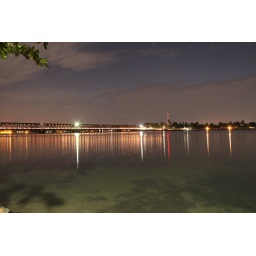
All bright and lit up in red and white ;-)